Betty Roland

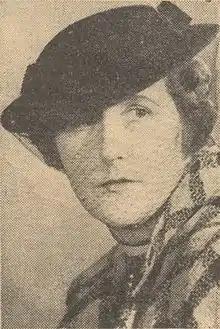
Roland in 1940

Betty Roland (22 July 1903 – 12 February 1996) was an Australian writer of plays, screenplays, novels, children's books and comics.